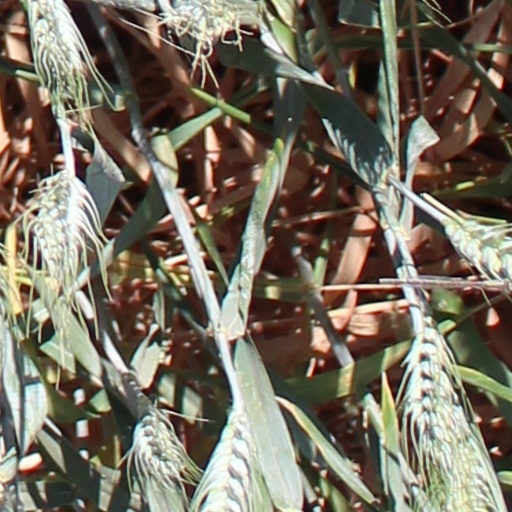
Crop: wheat